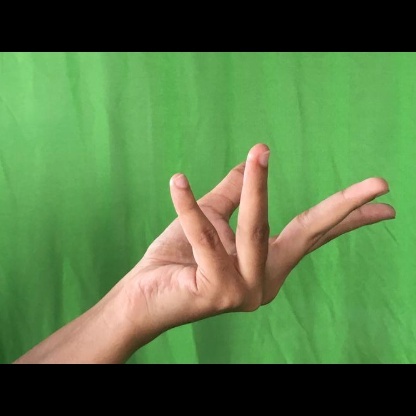
Mudra: Alapadmam